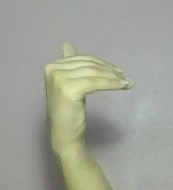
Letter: khaa